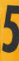
Number: 5